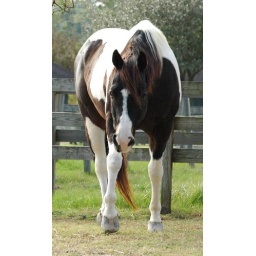
Equine Love connection - weathered wooden fence in background.